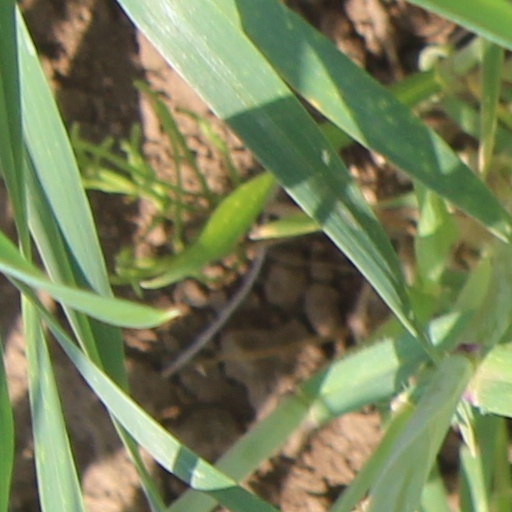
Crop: wheat